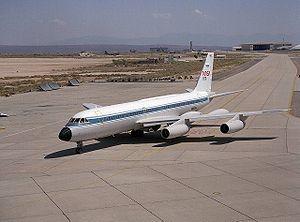
Le Convair 990 Coronado est un avion de ligne produit dans les années 1960 par Convair, une division du conglomérat General Dynamics. Produit à la demande d'American Airlines, il s'agit en fait d'une évolution rallongée de trois mètres de son prédécesseur le Convair 880.